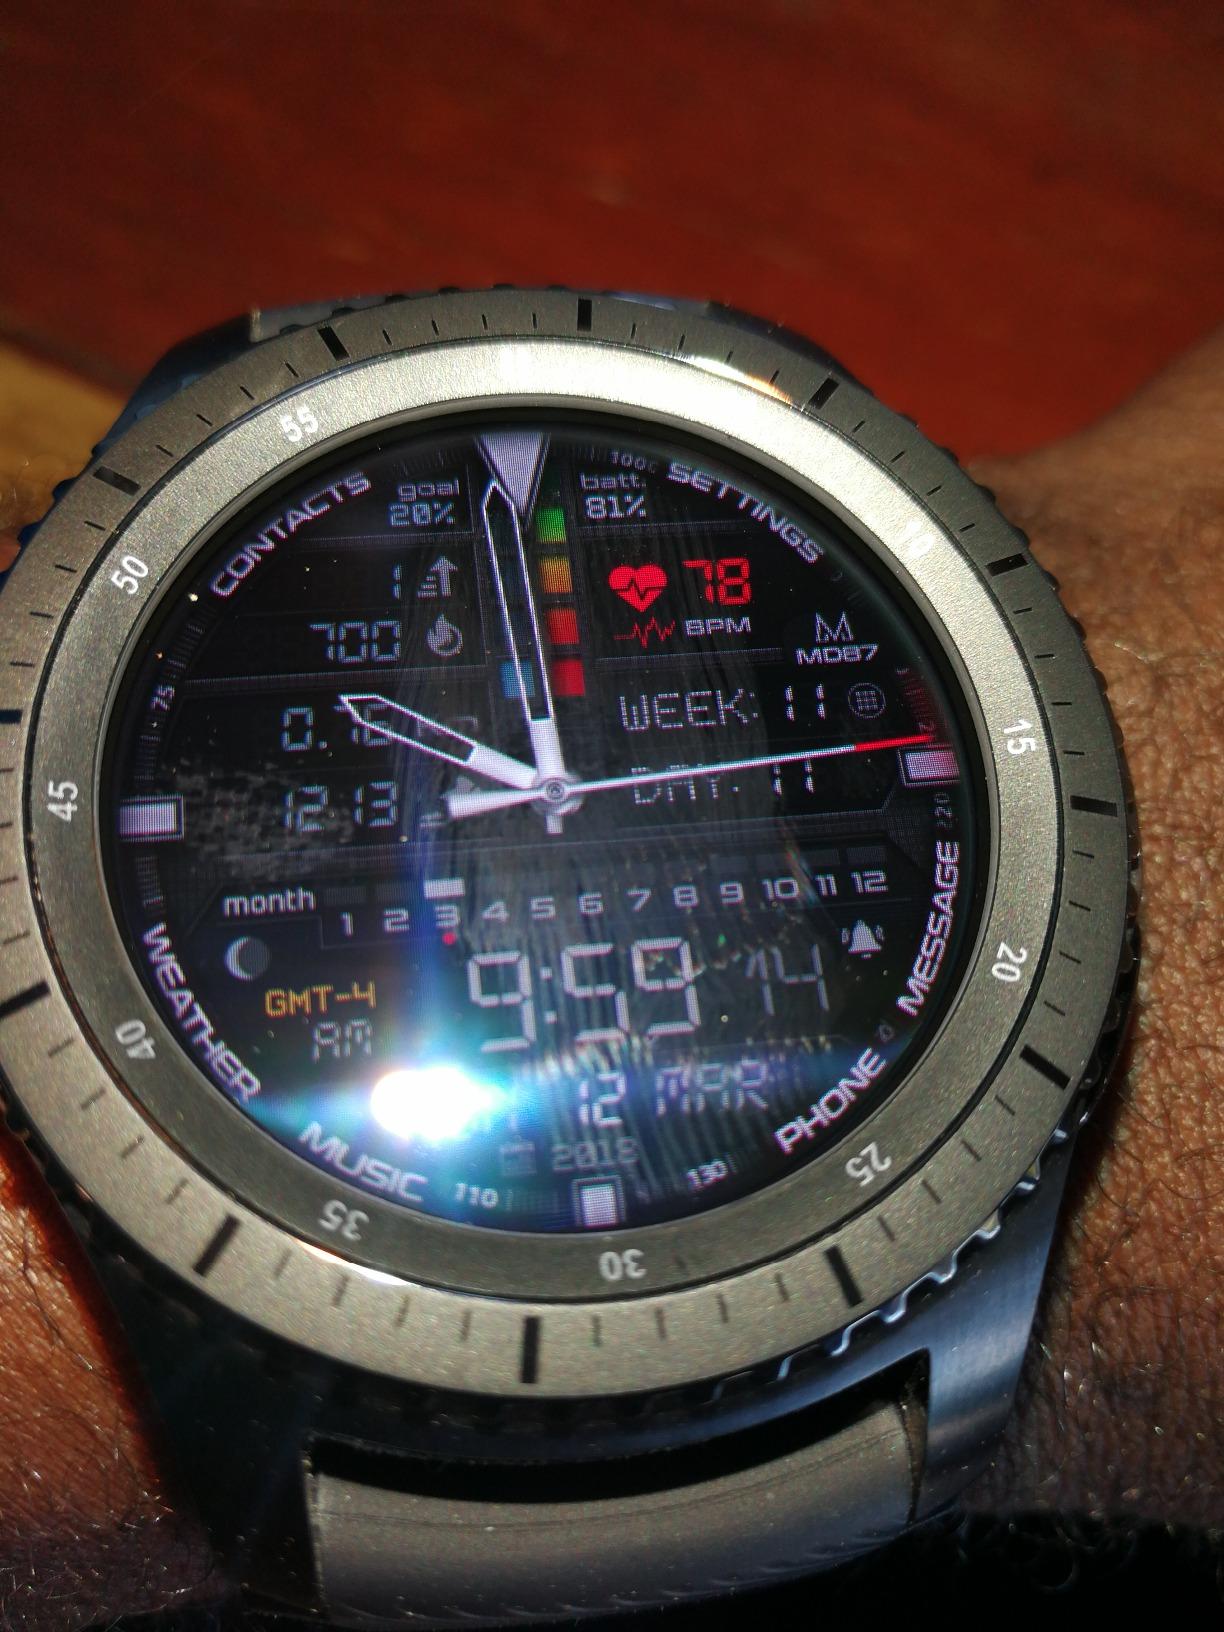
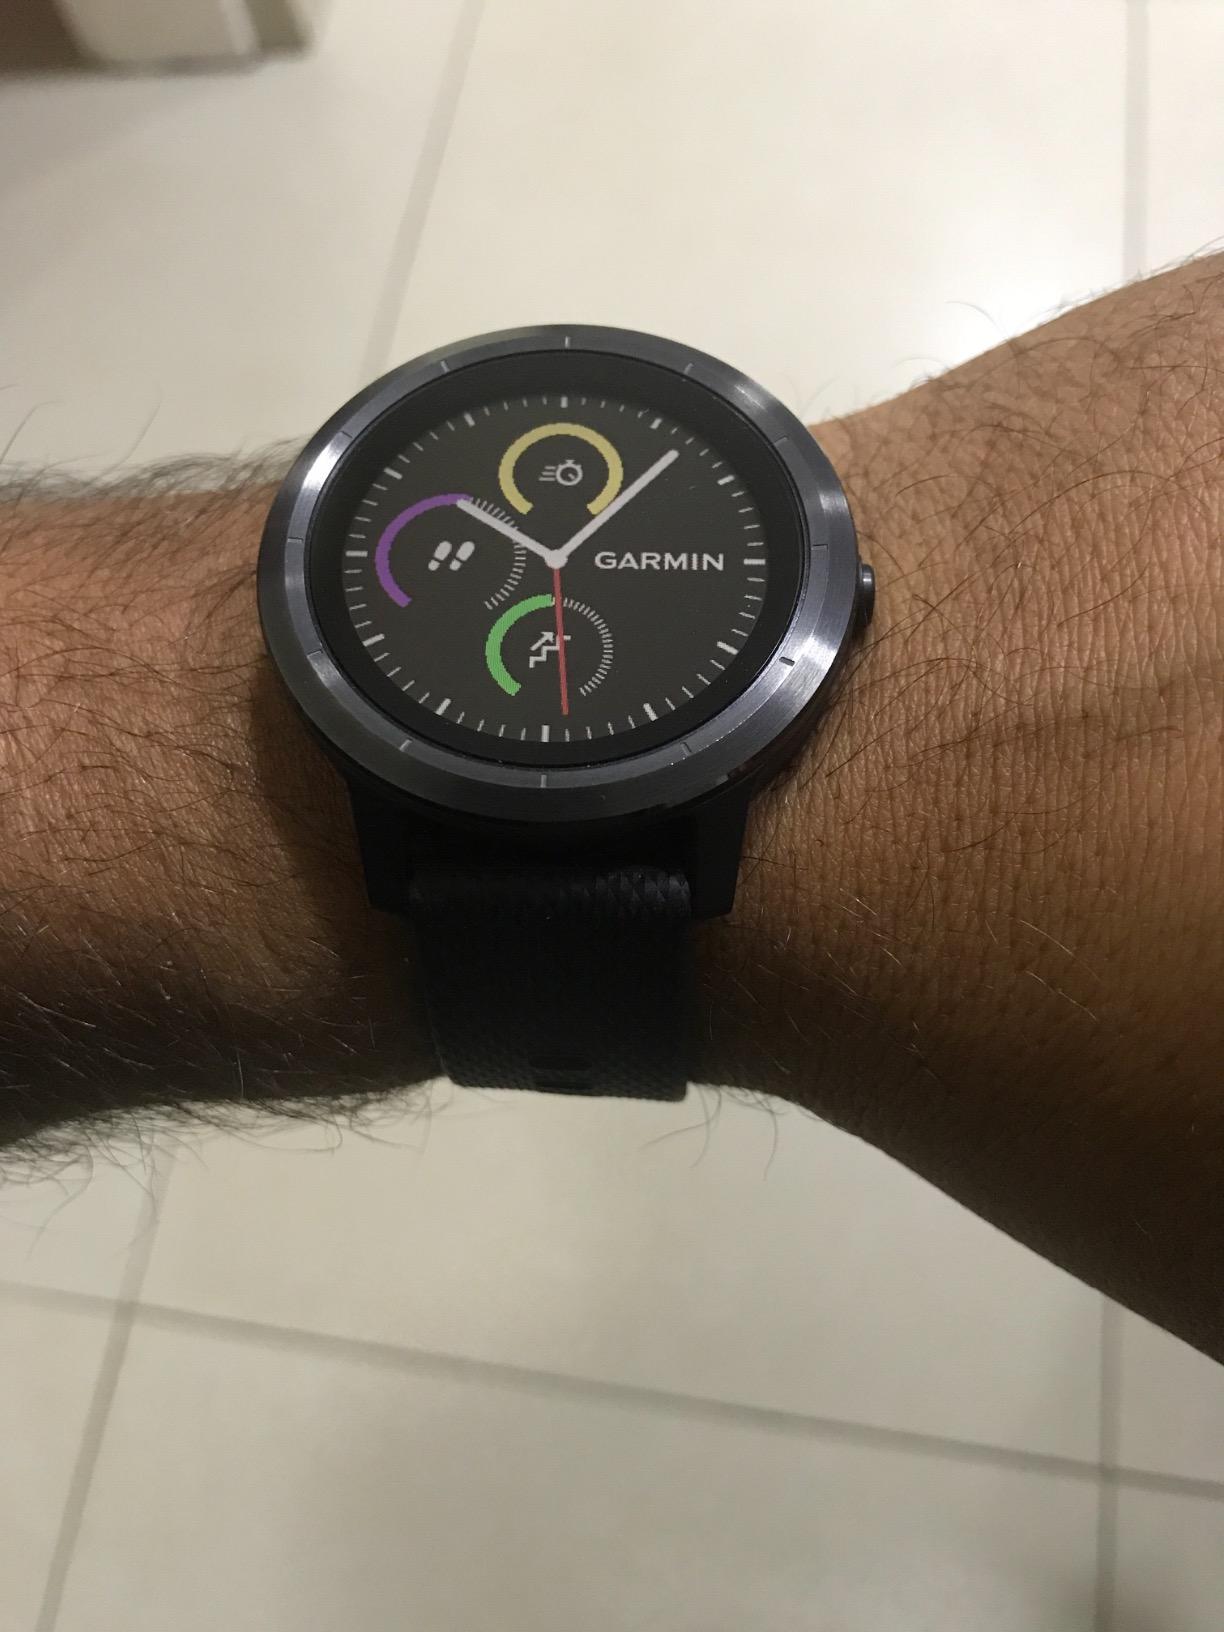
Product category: smartwatch
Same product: no